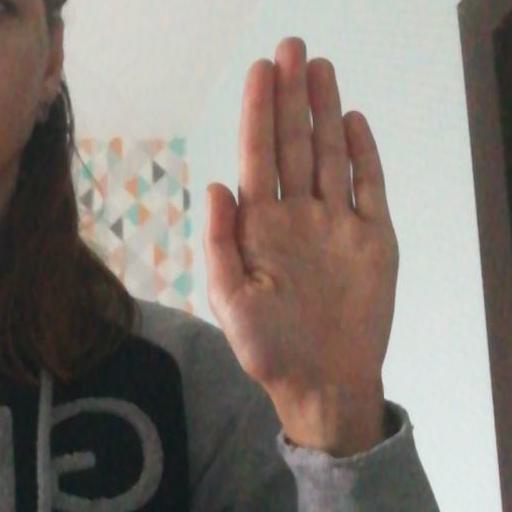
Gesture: stop